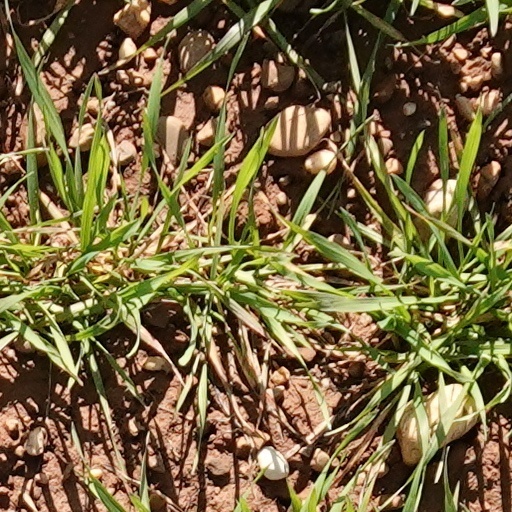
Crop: wheat